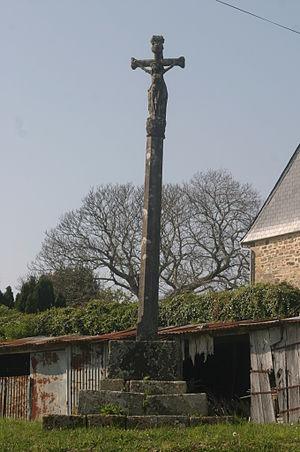
Hanvec, Calvaire Kerohan
Hanvec [ɑ̃vɛk] est une commune du département du Finistère, dans la région Bretagne, en France.